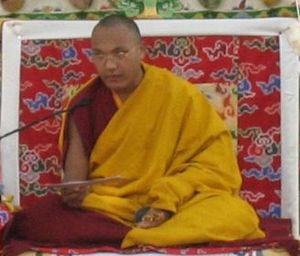
Orgyen Trinley Dorjé, né le 26 juin 1985 au village de Bakor dans la région de Lhatok, région autonome du Tibet, est reconnu par le 14ᵉ dalaï-lama, le gouvernement chinois et trois des quatre régents de l'école karma-kagyu comme le 17ᵉ karmapa, dirigeant cette école du bouddhisme tibétain. À la veille de l'an 2000, alors âgé de 14 ans, il s'enfuit du Tibet car il ne peut y poursuivre ses études religieuses convenablement et rejoint le dalaï-lama à Dharamsala en Inde. En 2008 et en 2014, il visite pour la première fois respectivement les États-Unis et l'Europe. Il est considéré comme le successeur spirituel potentiel le plus probable du 14ᵉ dalaï-lama.